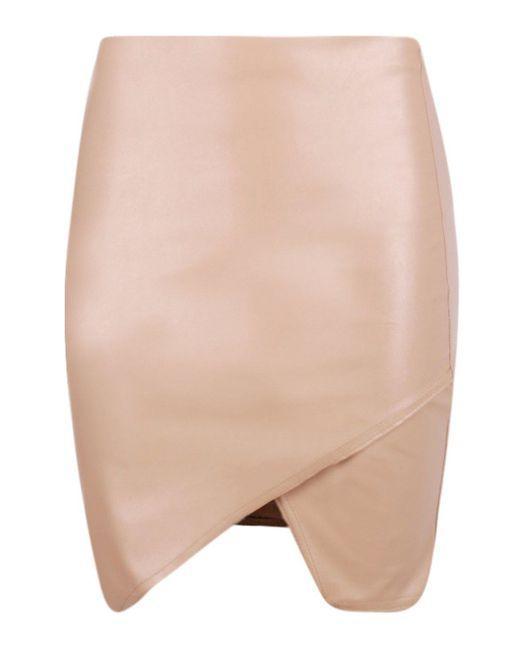
Hellrosa Slim Fit Rock für Damen